Podujevë

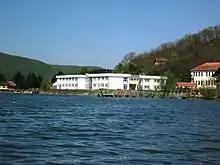
The "Zahir Pajaziti" primary school in Orllan, near Batllava Lake

Among architectural and cultural monuments of local and national importance are also: Two towers in Hertica, the one of Sali Aga and Ajet Muçolli, Complex in Reçica, the Monument of Tabet Llapashtica, House Museum of the national martyr Hasan Ramadani, and the Tower of Demë Ahmeti. According to the Institute for Protection of the Monuments of Kosovo, the number of monuments in Podujevë is around 60.